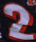
Number: 2